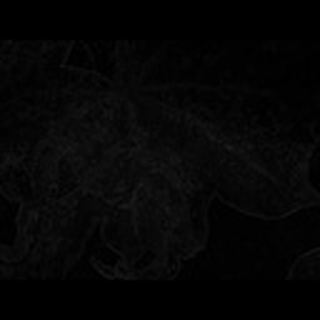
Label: cotton_bacterial_blight